History of France's civil nuclear program

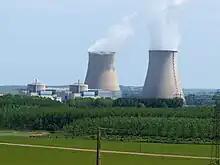
Nogent nuclear power plant. Two P'4 reactors in service in 1988.

The major construction projects continued with the P4 stage, consisting of four-loop reactors (compared to three-loop reactors, hence the name) with a power output of 1,300 MWe. This project was a result of Framatome and Westinghouse's collaboration since 1972. The objective was to offset the extended construction schedules and expenses incurred during prior stages, which is the reason for the increase in unit power. Eight units, which were ordered between 1975 and 1982, were put into commission from 1984 to 1987. The Flamanville (1 and 2), Paluel (1 to 4), and Saint-Alban (1 and 2) reactors were constructed first. Following those, there was the P'4 level (a hybrid of P4), which involved the staggered construction of 12 new units between 1979 and 1984 and commissioning from 1987 to 1994. Lastly, the reactors at Belleville (1 and 2), Cattenom (1, 2, 3, and 4), Nogent (1 and 2), Penly (1 and 2), and Golfech (1 and 2) were built. In comparison to P4, power and safety systems remain the same while the buildings have been reduced in size to cut costs.